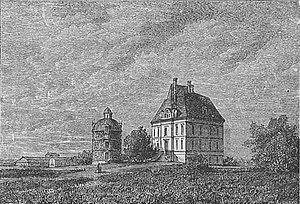
Illustration du Château Latour dans l'ouvrage Bordeaux et ses vins (6ème édition) de Charles Cocks et Edouard Féret publié en 1893
Le château Latour est un domaine viticole de 90 ha situé dans le Haut-Médoc sur la commune de Pauillac, produisant du vin sous l'appellation du même nom. C'est un premier grand cru classé de Bordeaux selon la classification officielle des vins de Bordeaux de 1855. Il partage cette rare distinction avec le Château Margaux, le Château Lafite Rothschild, le Château Mouton Rothschild et le Château Haut-Brion.